Rayan Khemais

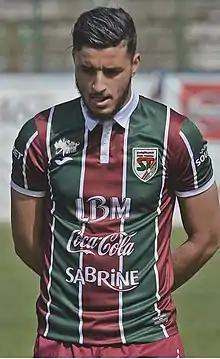
Khemais with Stade Tunisien in 2021

Rayan Khemais (born 7 April 1998), is a French footballer of Tunisian descent, who currently plays as a defender for Stade Tunisien.